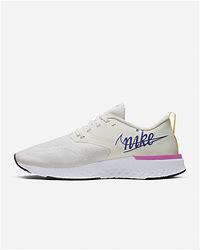
Brand: Nike
Model: Odyssey React Flyknit 2